Renault–Nissan–Mitsubishi Alliance

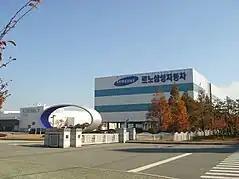
Renault Samsung Motors

In July 2012, the Renault–Nissan Alliance invested 170 billion won (US$ 160 million) in Renault Samsung Motors, the South Korean company that Renault purchased in 2000. The new investment added the capability to produce up to 80,000 Nissan Rogue crossover sport-utility vehicles per year at the Renault Samsung Motors plant in Busan, taking advantage of the free trade agreements of Korea with the United States and the European Union, as well as the favorable currency exchange. The Busan plant already produced the Renault Samsung SM3, SM5, SM6 and SM7 sedans, as well as the crossover QM5. Part of the production was exported to other markets, under the name Renault Koleos. Production of the Nissan Rogue began in September 2014.